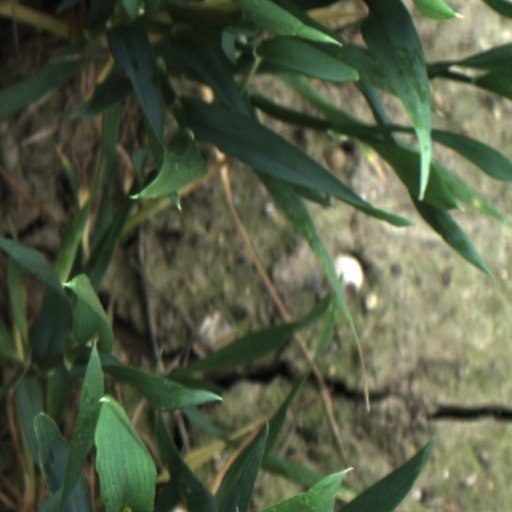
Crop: wheat